Sanford River Rats

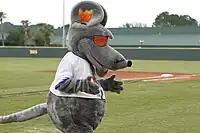
Ralphie the River Rat

Offensively, they were led by University of South Florida teammates Alex Mendez (.326 avg, 1 HR, 12 RBI, 28 runs) and James Ramsay (.326 avg, 1 HR, 11 RBI, 13 runs). In the play-in game of the playoffs, the Rats defeated the Orlando Freedom 12-2. This put them into a three-game series vs. the #1 seed Leesburg Lightning. After losing game 1 by a score of 2-1, the Rats were able to score two runs in the bottom of the 11th with 2 outs to take game 2 by a score of 4-3. They went on to win game 3 in Leesburg by a score of 9-2. This put them in the championship game vs. the #2 seed Winter Park Diamond Dawgs. After giving up four runs in the first inning, the Rats were able to put together an incredible comeback, winning the game 7-5. James Ramsay was named the championship game MVP. On October 10, 2011 the city of Sanford presented the River Rats with the key to the city and proclaimed that day to be "Sanford River Rats Day".